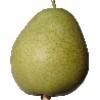
Label: Pear 1